Question: Please indicate a possible affordance area of the banana that can be used for peeling
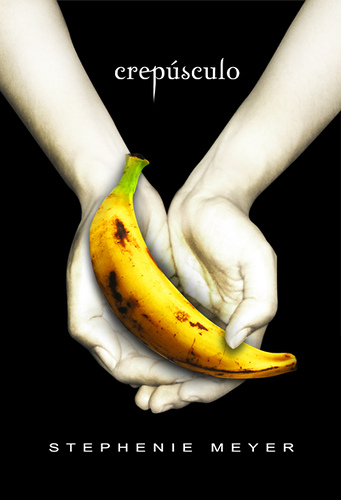
Answer: [86, 149.5, 297, 375.5]